Kaidi Kivioja

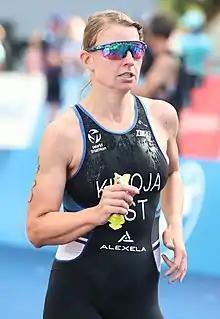

Kaidi Kivioja (born 23 February 1993) is an Estonian triathlete. She competed in the women's event at the 2016 Summer Olympics held in Rio de Janeiro, Brazil. She also competed in the women's event at the 2020 Summer Olympics held in Tokyo, Japan.